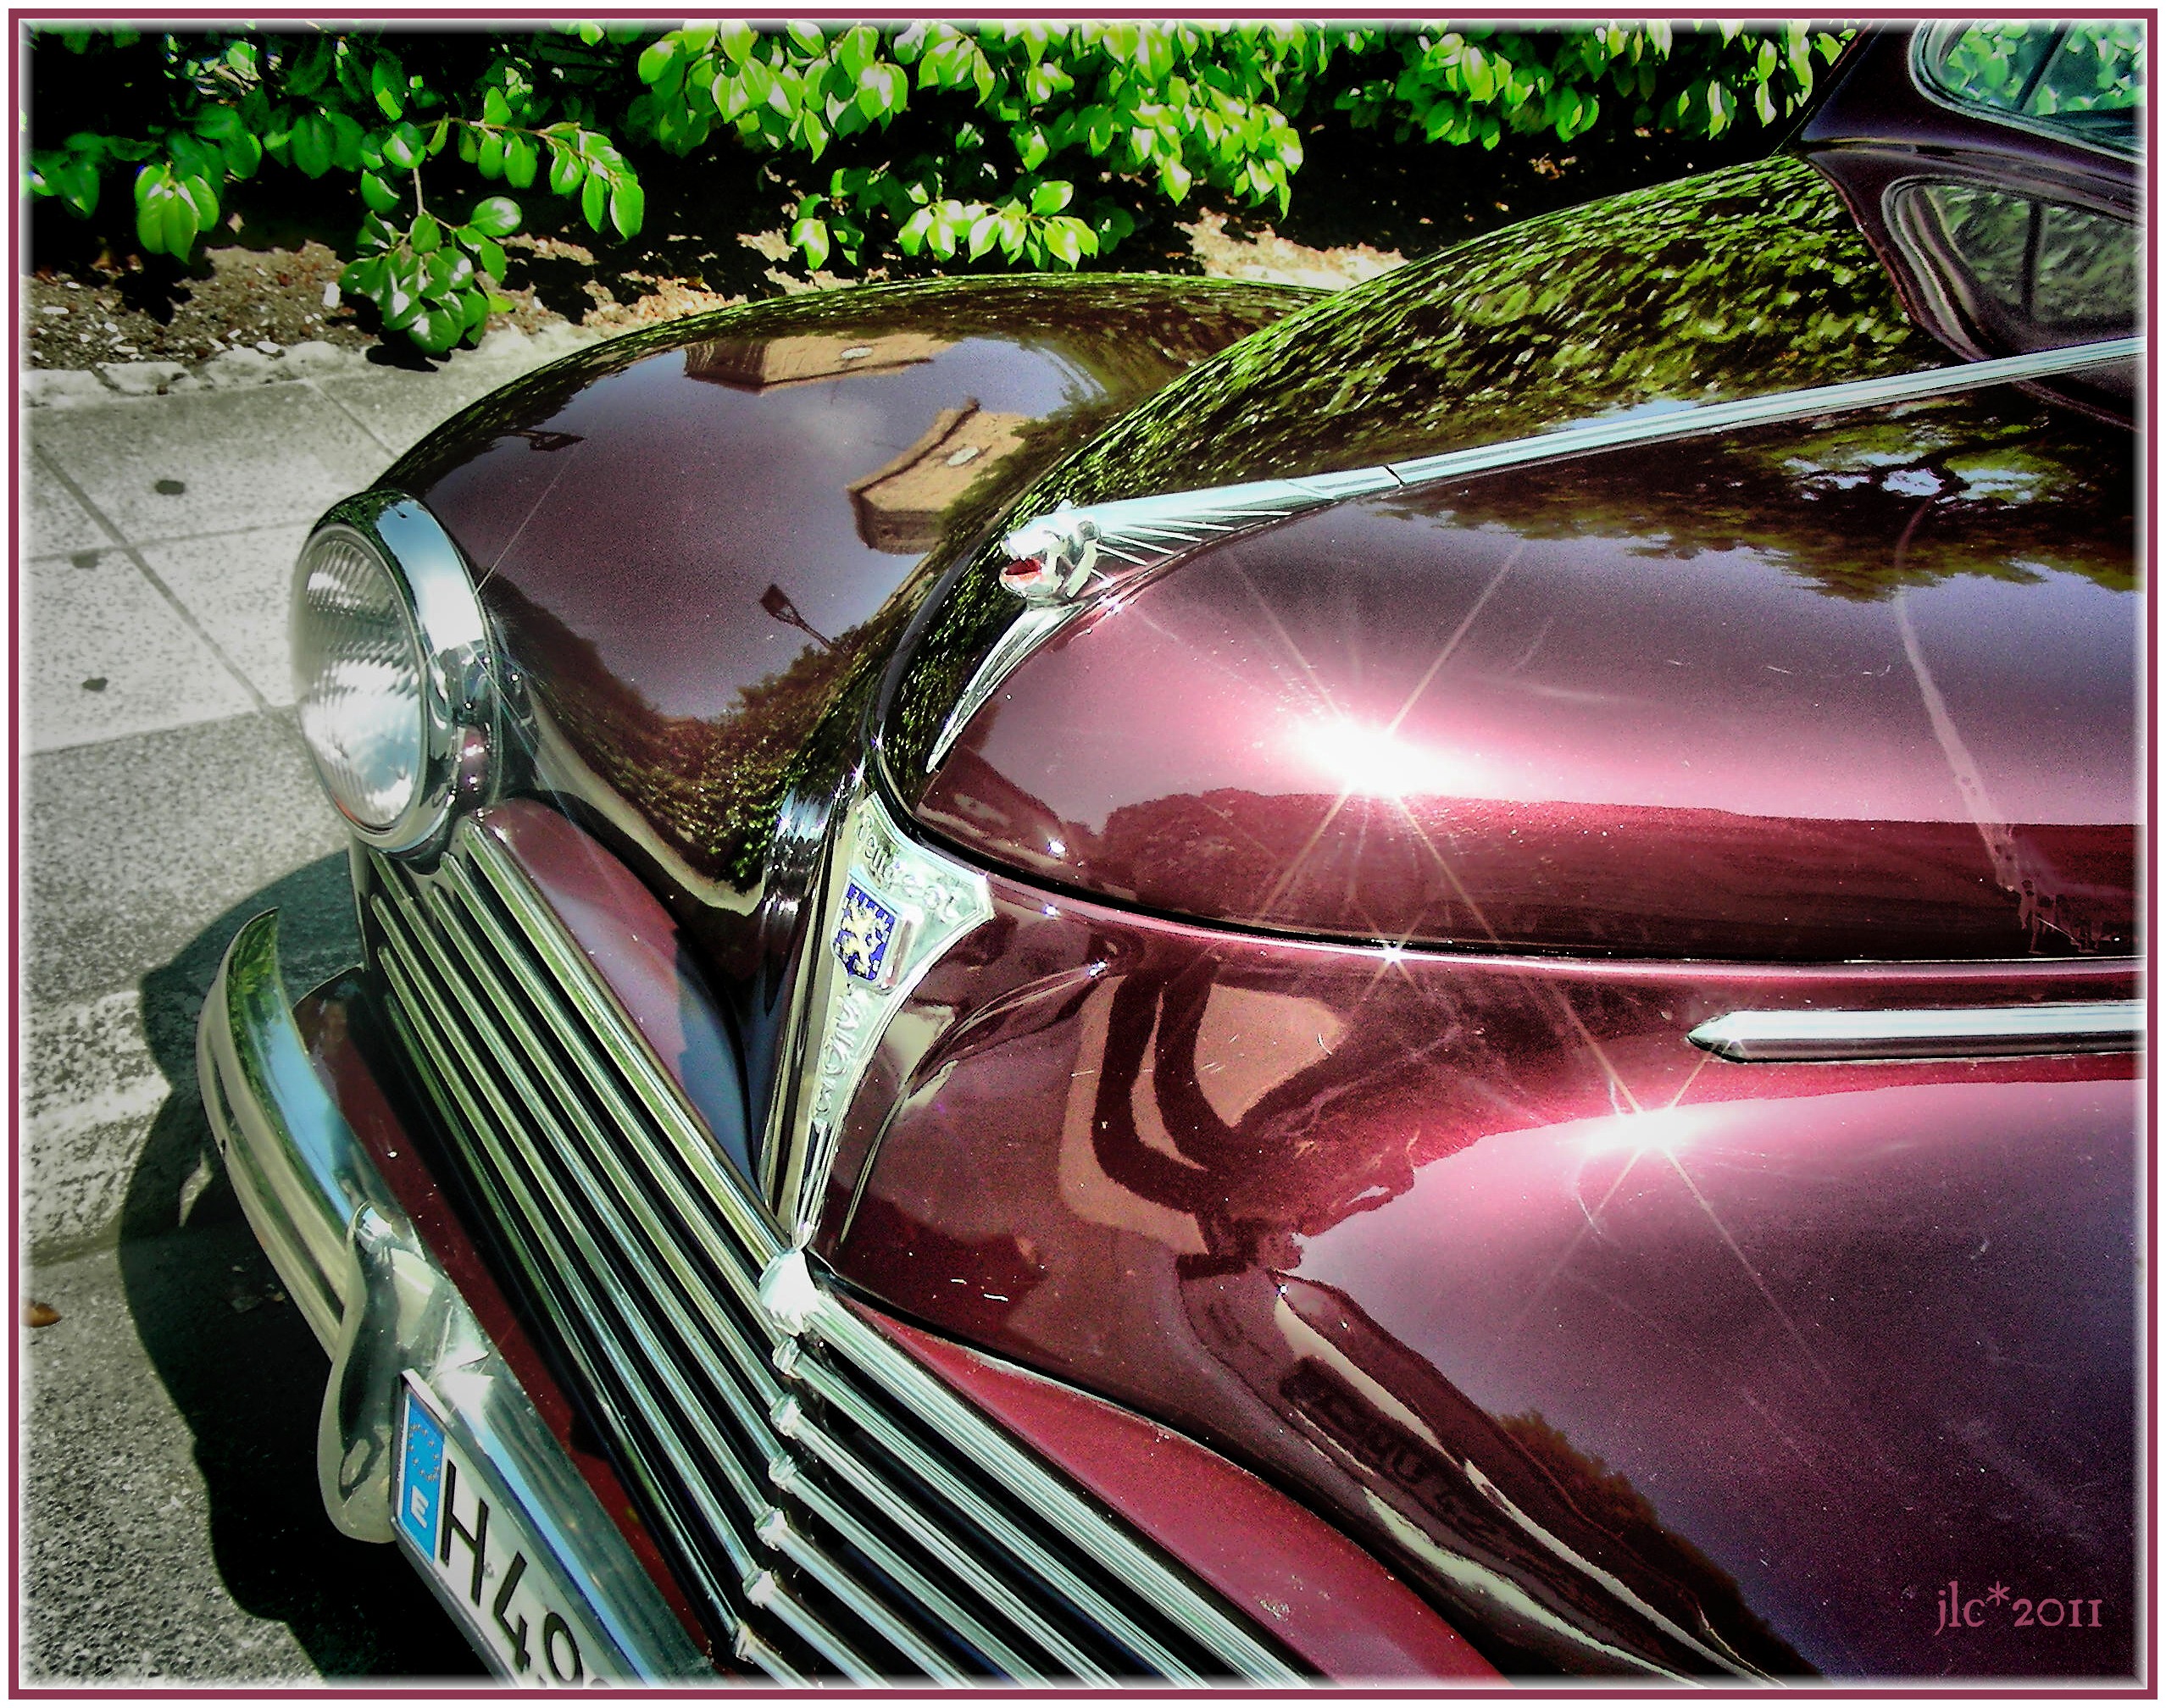
car, window, glass, vehicle, vintage car, bumper, cool image, screenshot, automotive exterior